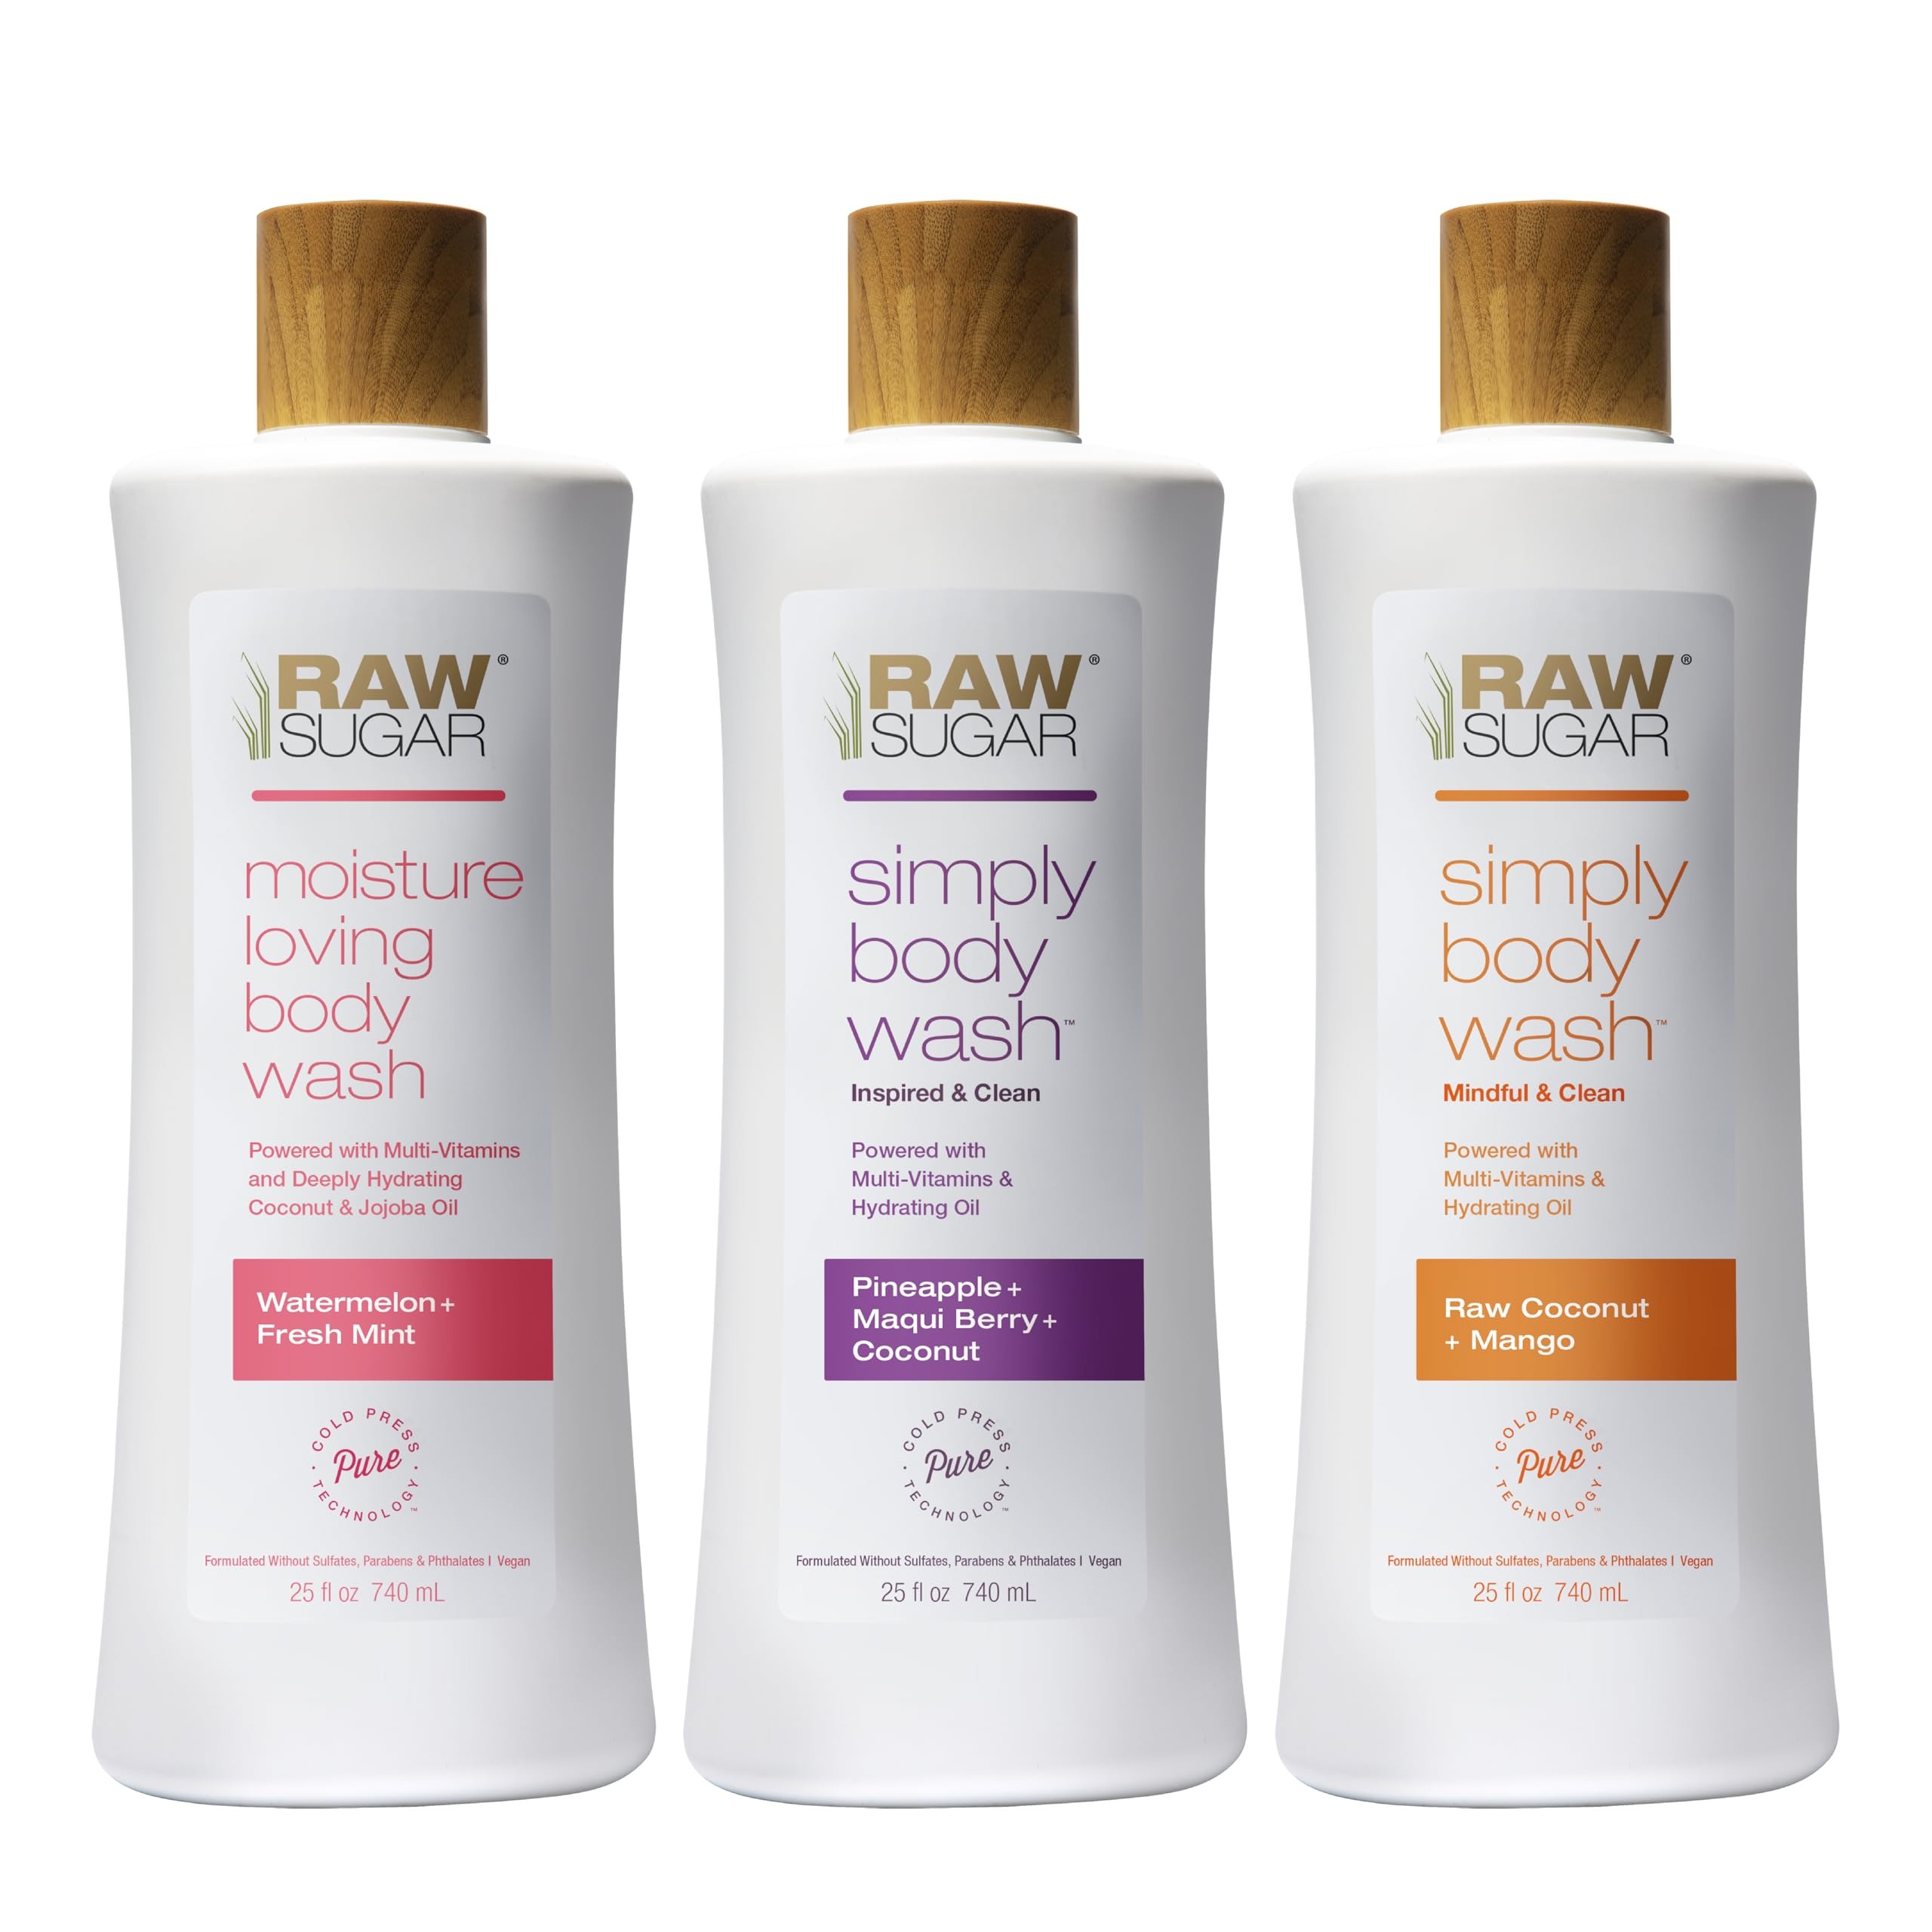
Item Name: RAW SUGAR Simply Body Wash Variety Trio (25 Fl Oz, Pack of 3) Vegan Bath & Shower Gel, Raw Coconut + Mango, Pineapple + Maqui Berry + Coconut and Watermelon + Fresh Mint, No Sulfates & Parabens
Bullet Point 1: Body Wash Variety Pack: Immerse yourself in the refreshing scents of Raw Coconut + Mango, Pineapple + Maqui Berry + Coconut, and Watermelon + Fresh Mint. Enriched with antioxidants & hydro peptides to help brighten, exfoliate and smooth the skin
Bullet Point 2: Delightful Treat for your Body: Each body wash deeply cleans, hydrates & revitalizes skin with every use.The lightly fragranced body soap won’t harm or strip the skin of its natural goodness. Our body wash leaves skin feeling fresh, clean & vibrant
Bullet Point 3: Good-For-You Skin Loving Ingredients: Our natural body wash has a unique blend of fruit extracts and antioxidants. Hydrating & exfoliating body wash women & men love. Ideal for all skin types. Squeeze out a drop or two. Lather onto damp skin. Rinse off.
Bullet Point 4: 35 More Showers per Bottle*: *35 more showers per bottle than competitors’ body wash (based on recommended averages of 0.2 ounces per shower). Raw Sugar body wash has 25oz per bottle vs. competitors’ bottles with 18oz.
Bullet Point 5: What Makes it Different: Our vegan body wash is formulated without SLS/SLES, sulfates & parabens. This women & men's body wash is made with Cold Press Extracts to deliver pure, rich, nutrient-dense ingredients to love your skin from the outside in
Bullet Point 6: Raw Sugar Living: We’re all about clean living and living clean, so we never compromise on our commitment to using organic extracts, good-for-you ingredients and maintaining the integrity of our formulas. We are Cruelty-Free. Raw. Real. Good. Clean
Value: 75.0
Unit: Fl Oz

Price: 40.44